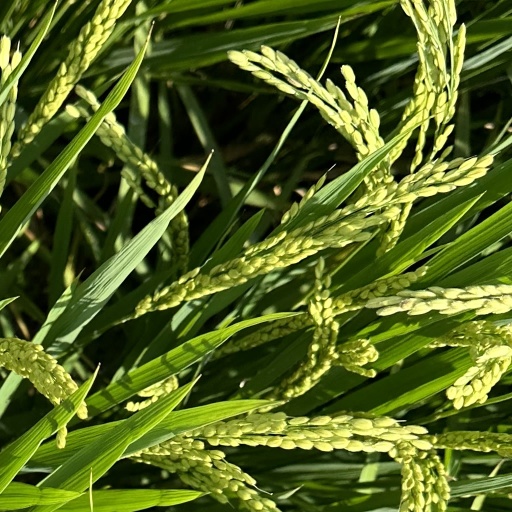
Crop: rice